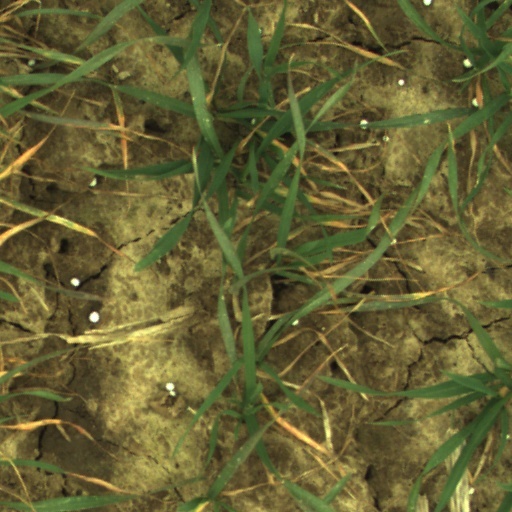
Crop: wheat